Katherine Briçonnet

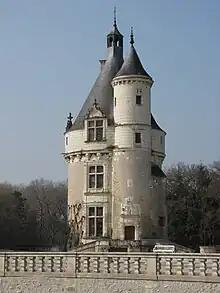
The Chenonceau tower completed under Katherine Briçonnet

Katherine Briçonnet (ca. 1494–1526) was a French noblewoman, daughter of Guillaume Briçonnet and wife of .